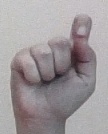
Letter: fa